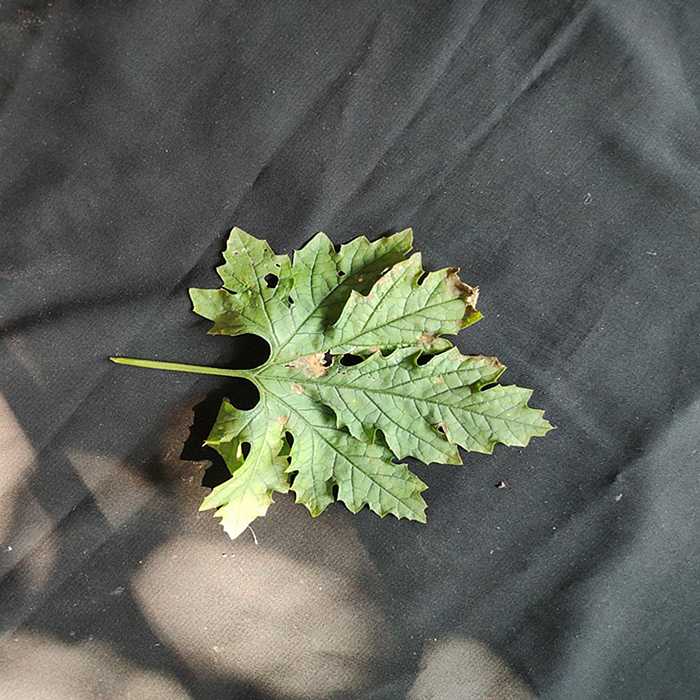
Plant: Bitter Gourd
Label: Downey mildew